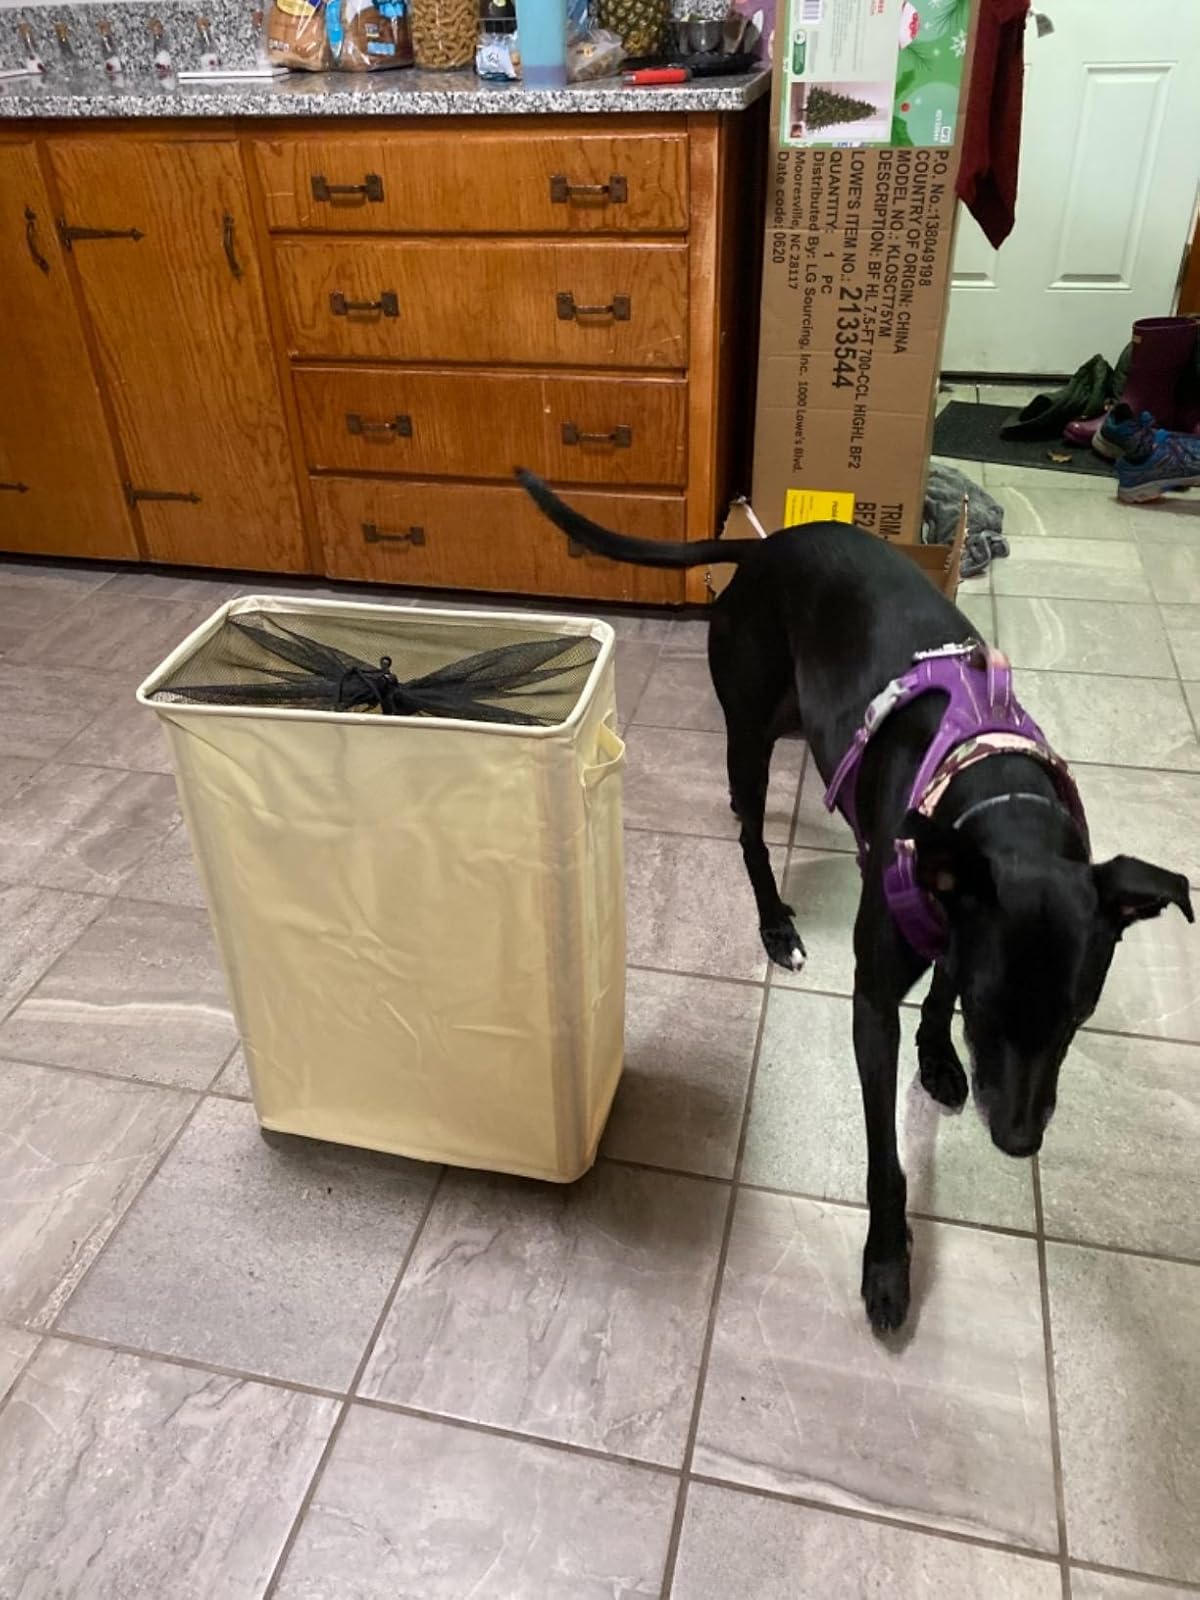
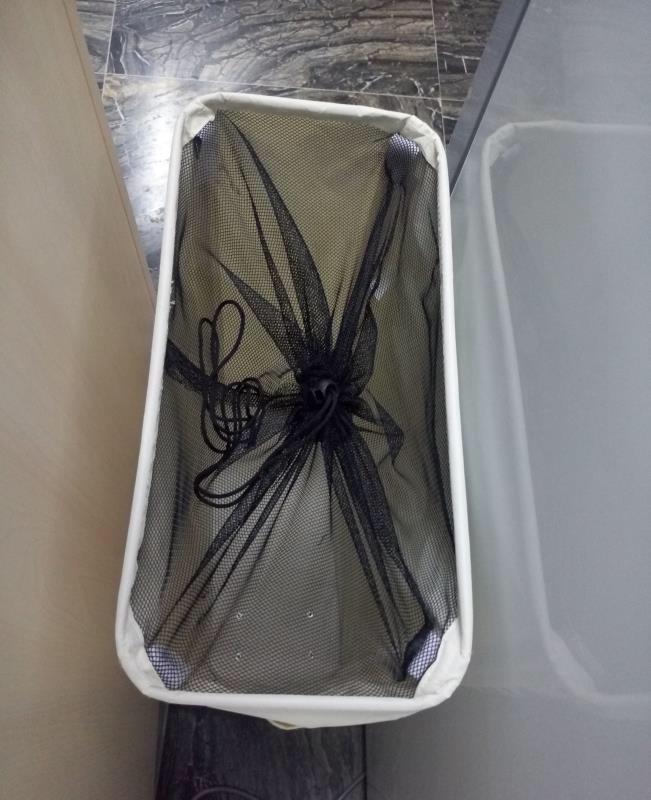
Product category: items_hamper
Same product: yes